A.cian

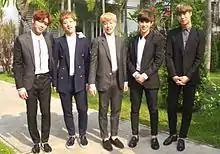

A.cian (pronounced Asian) is a South Korean boy band formed by Wings Entertainment (formerly ISS Entertainment) in Seoul, South Korea. The group currently consists of four members: Jungsang, Hyeokjin, Sanghyun and Jino. They debuted on September 28, 2012, with the single "Stuck".